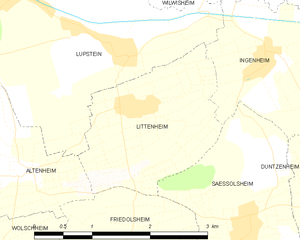
Carte des communes françaises